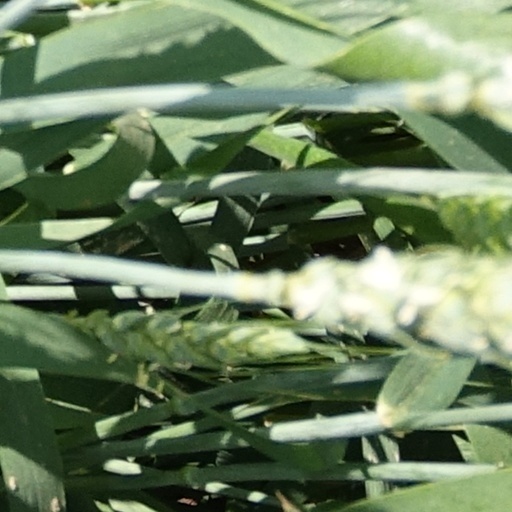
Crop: wheat